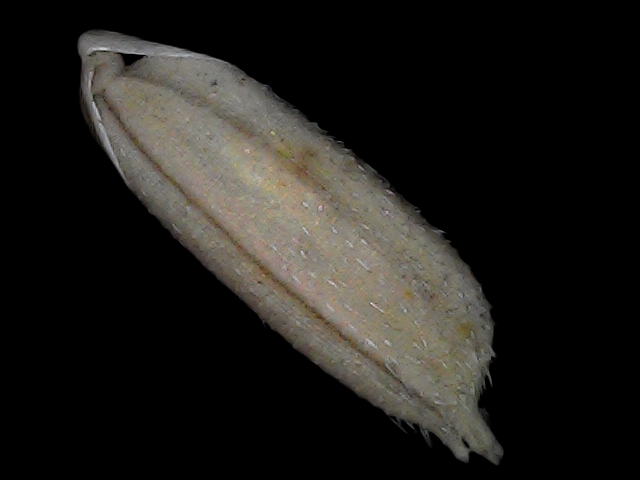
Rice variety: Bd79